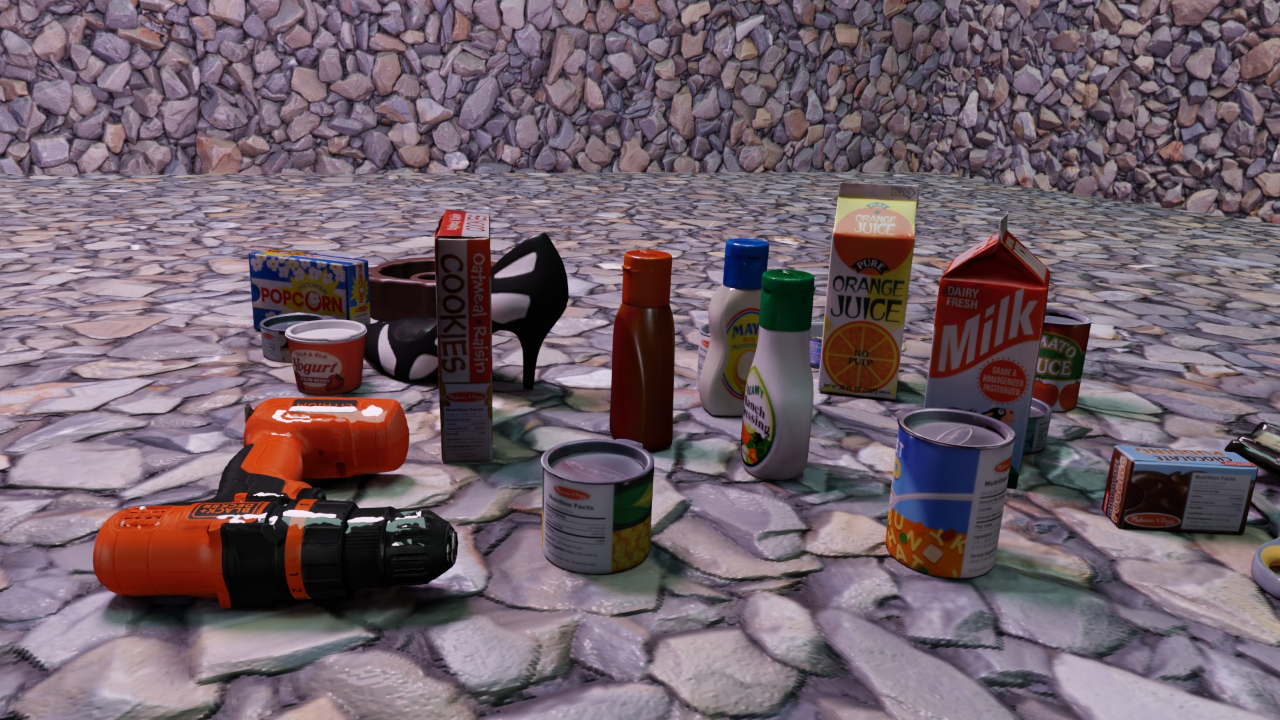
Question:
What are the five normalized (x, y) points between 0 and 1 in the image that outline the grasp plane for the carton of orange juice? Your answer should be as Grasp center: [], Left finger base: [], Right finger base: [], Left finger tip: [], Right finger tip: [].
Answer: Grasp center: [0.655469, 0.218056], Left finger base: [0.649219, 0.179167], Right finger base: [0.660156, 0.252778], Left finger tip: [0.653906, 0.245833], Right finger tip: [0.664844, 0.313889]